Shoot-'Em-Up Construction Kit

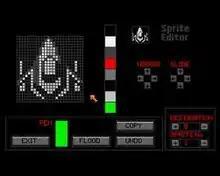
Editing a sprite

The Kit presents users with a series of menus for customising every aspect of the game. Level graphics are created with the Background Editor, using a series of blocks for plotting into the level maps' all moving elements are designed with the Sprite Editor. Sprites are assigned to "Objects" - for example, enemy bullets - with separate animation and colour settings. Editing the "enemy bits" changes the behaviour of an enemy (which projectiles it may shoot, how many points it is worth), while "player limitations" does the same for Player 1 (or player 2, if enabled). Whereas the Commodore 64 version contains a simple Sound FX Editor with slider controls, on the Amiga and ST versions this feature is replaced with IFF sounds.